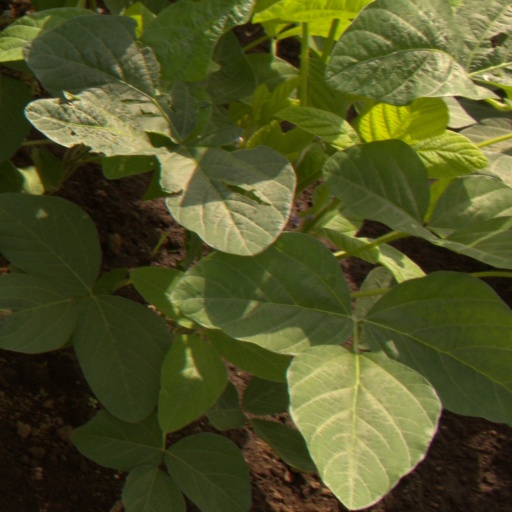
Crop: soybean